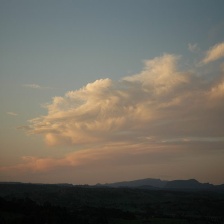
Cloud type: Altostratus